Carmen Domínguez

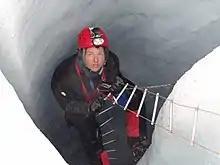
Domínguez investigating glacier discharge (2012)

Maria del Carmen Domínguez Álvarez, also Karmenka, (born 1969) is a Spanish glaciologist, polar explorer and mathematician. She is a co-founder of the Glackma Project which since 2001 has networked the measurement of glacier discharge in the polar regions. She has undertaken over 60 polar expeditions in Antarctica, Patagonia, Iceland, Svalbard and Siberia. Her work is considered to have contributed significantly to the understanding of global warming.